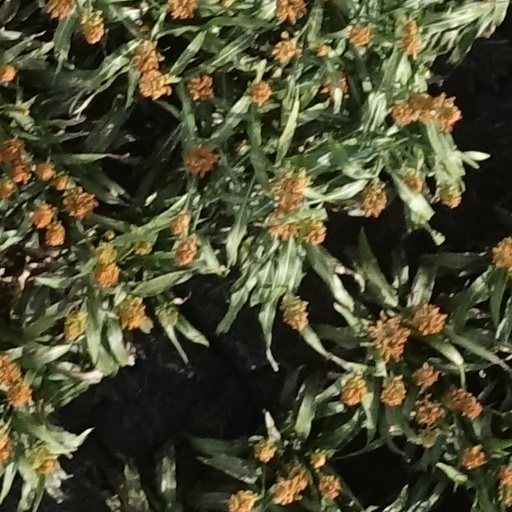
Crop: sorghum